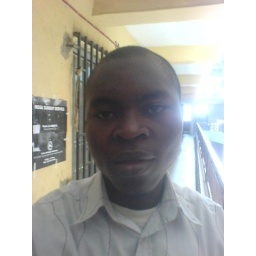
The righteous shall flourish like a tree planted by the rivers of water